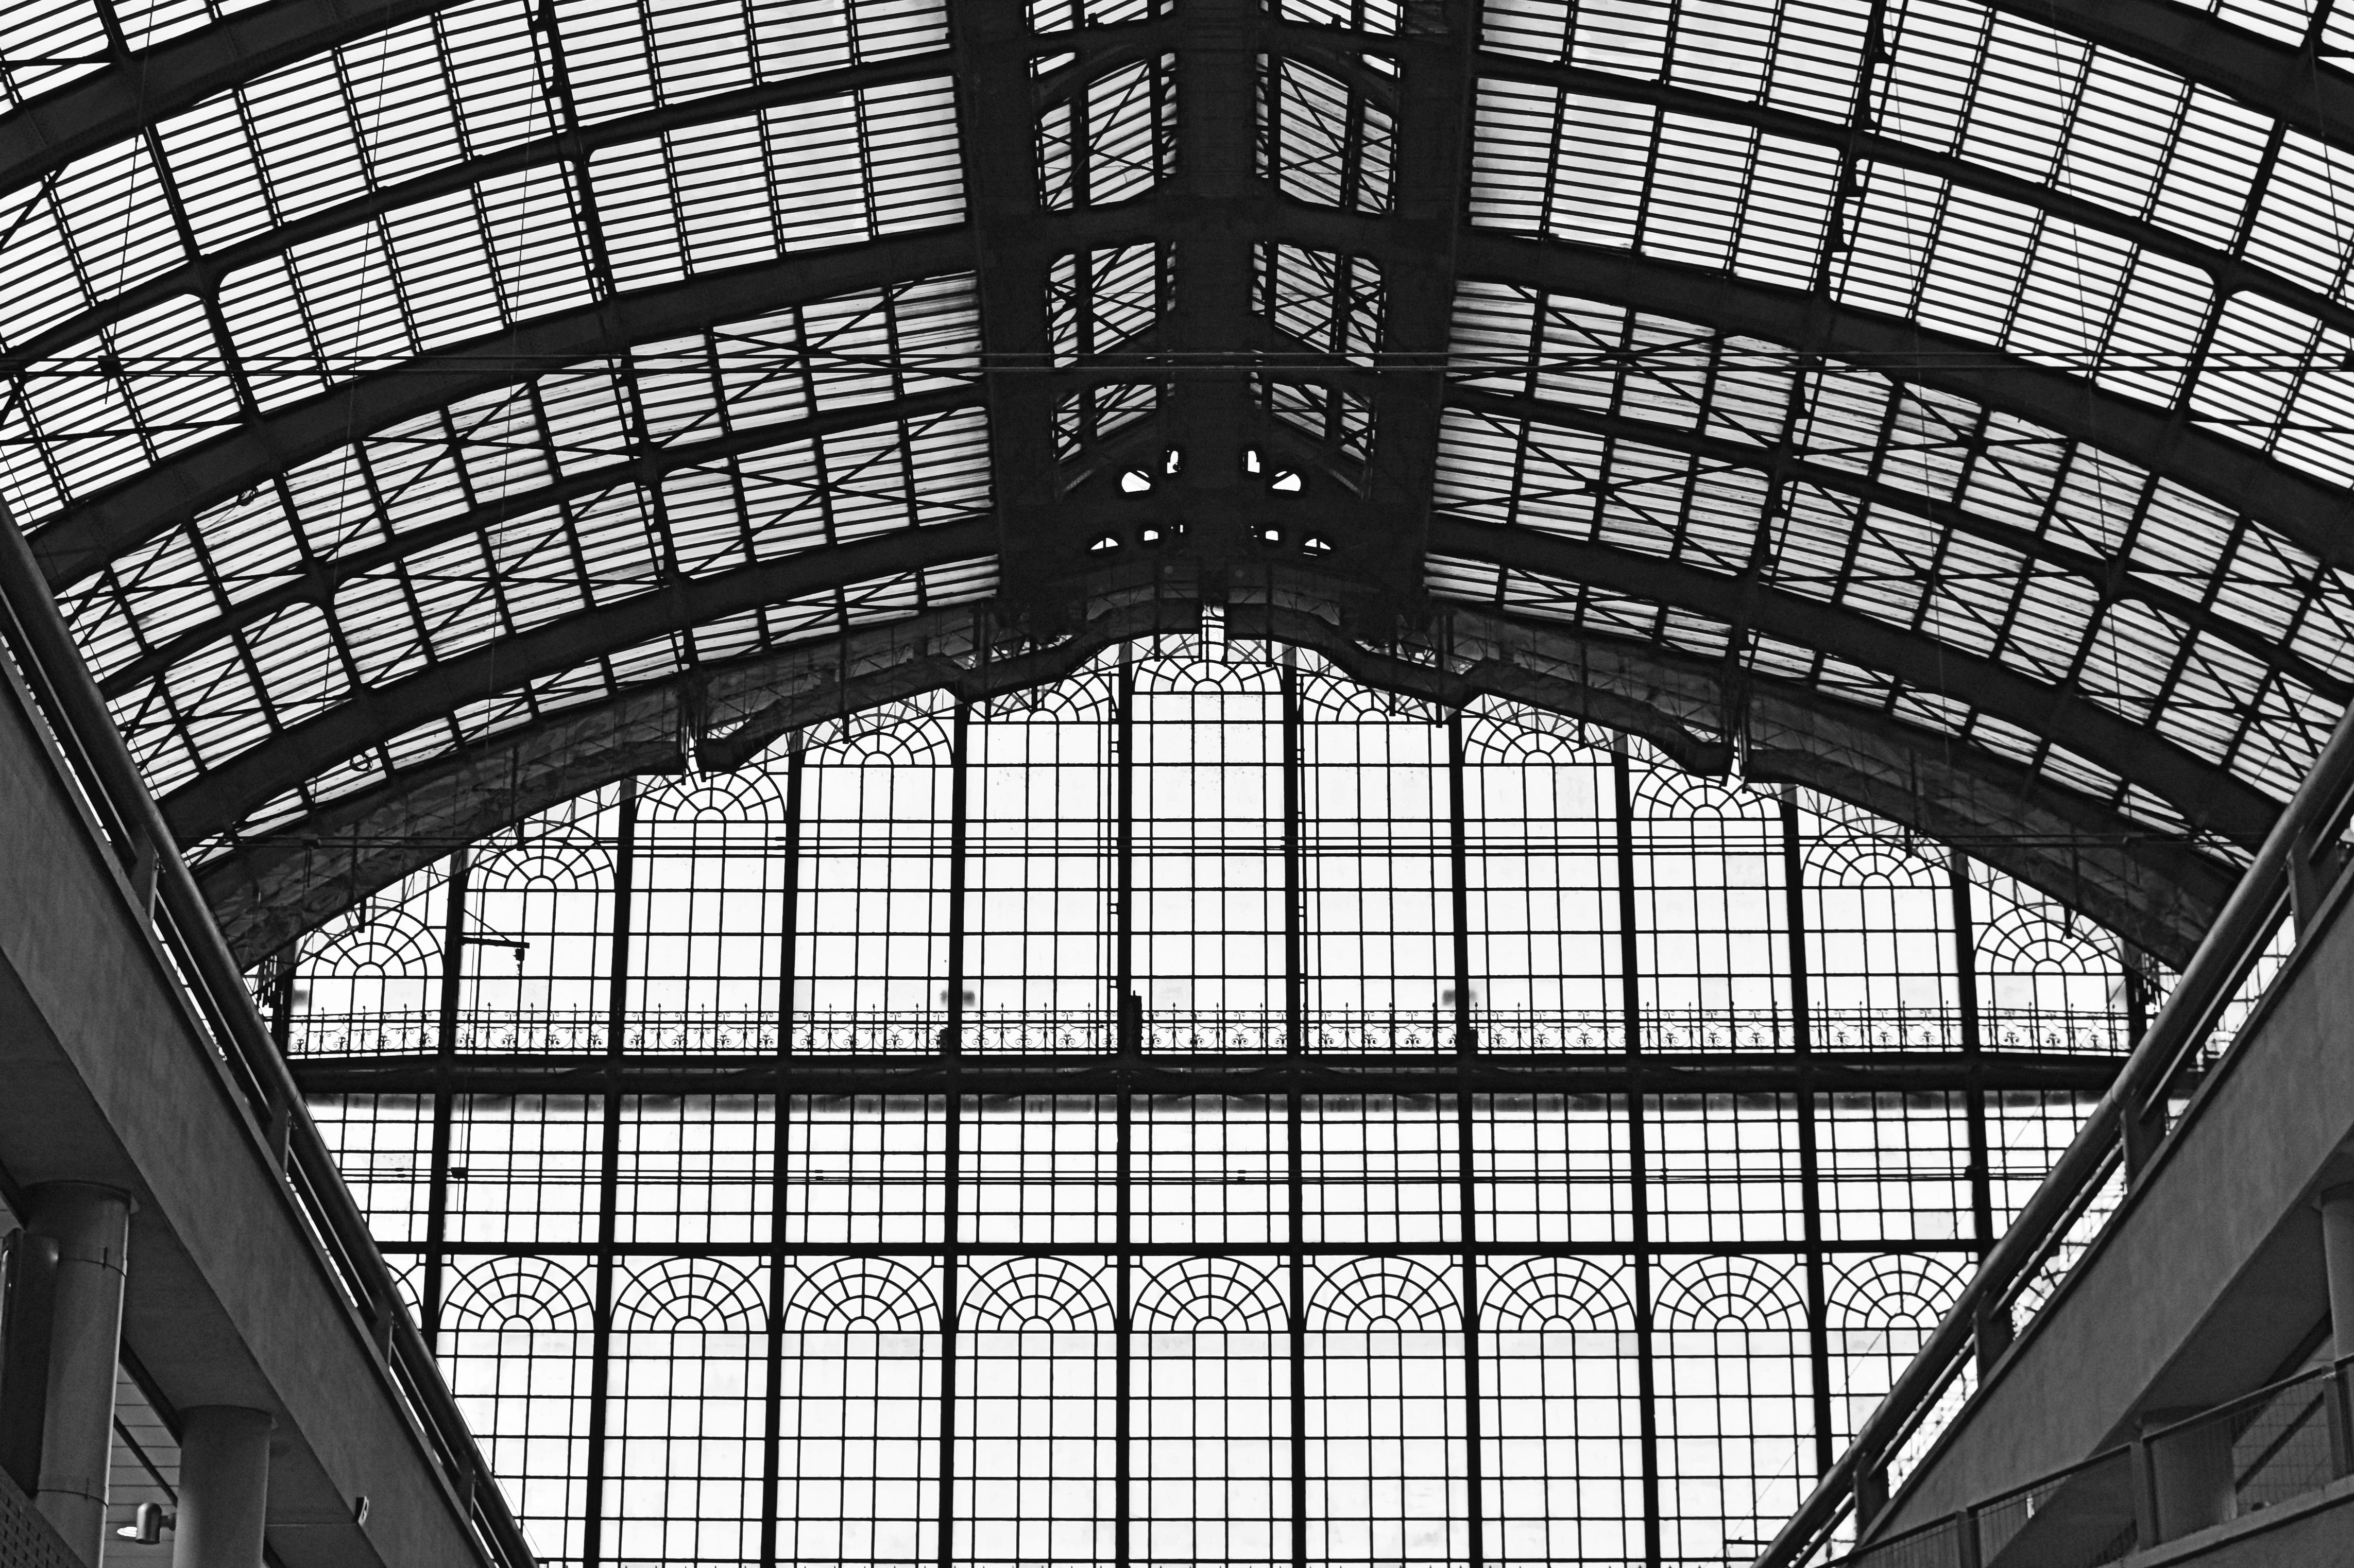
black and white, architecture, structure, window, roof, building, skyscraper, arch, line, facade, monochrome, design, windows, symmetry, dome, shape, stained glass window, historic buildings, daylighting, urban area, monochrome photography